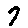
Label: 7